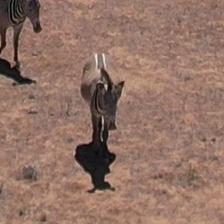
Pose orientation: front